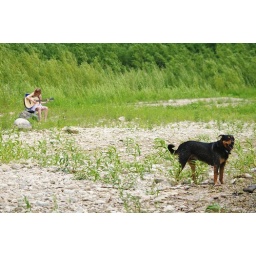
From our pontoon boat in Lake Shelbyville we spotted this lone guitarist and her dog, Rocky.